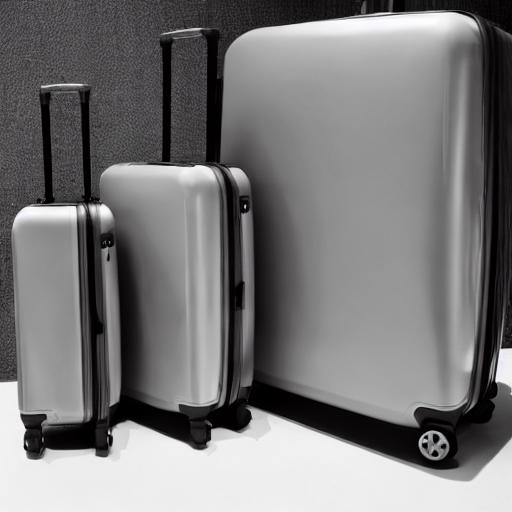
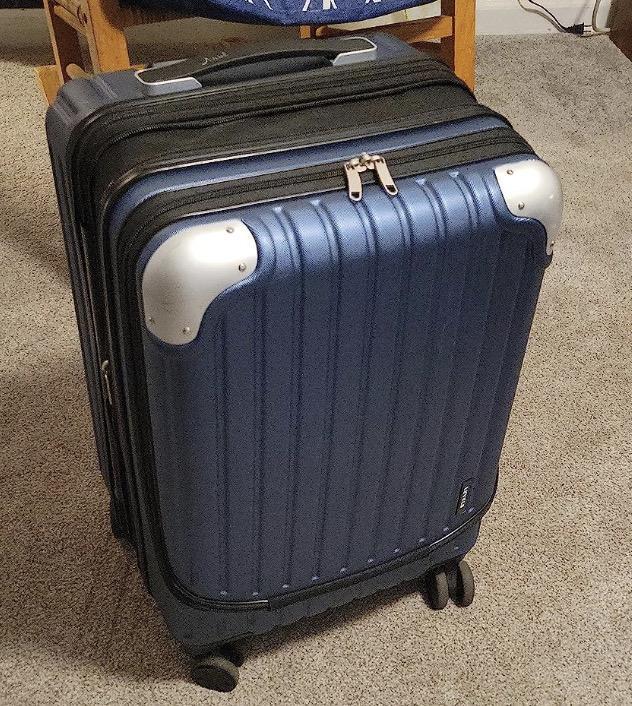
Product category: items_tea
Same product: no